Alois Miedl

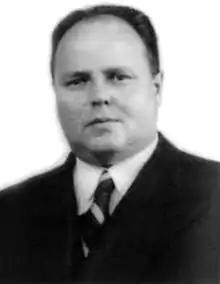
Miedl, c. 1940

Alois Miedl (3 March 1903 - 11 June 1970) was a naturalized Dutch art dealer, originally a German Nazi banker, born in Munich, who had moved to and was mainly active in the Netherlands, involved with the sales of properties stolen from Jews who had fled or had been deported.